Mélissande Llorens

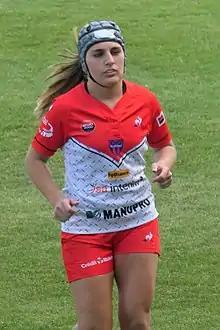
Llorens in 2022

Mélissande Llorens (born 18 June 2002) is a French international rugby union player. She plays as a winger in Blagnac women's rugby as well as in the France women's national rugby union team. She competed at the 2021 Rugby World Cup, and the 2022 Women's Six Nations Championship.